Jim Jarmusch

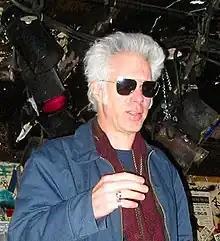
Jarmusch at punk club CBGB in New York City in November 2003

Jarmusch rarely discusses his personal life in public. He divides his time between New York City and the Catskill Mountains. He stopped drinking coffee in 1986, the year of the first installment of "Coffee and Cigarettes", although he continues to smoke cigarettes. He has been a vegetarian since 1987.